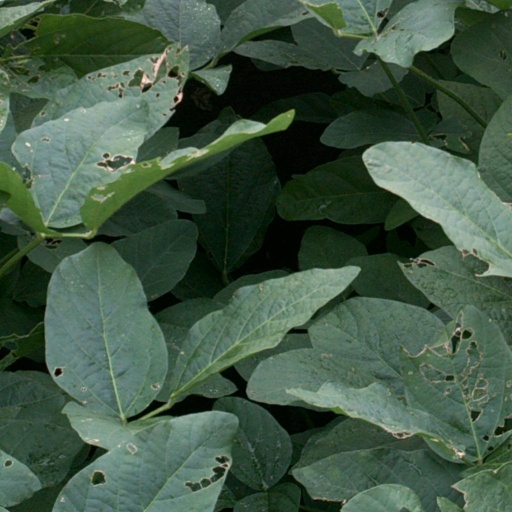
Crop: soybean